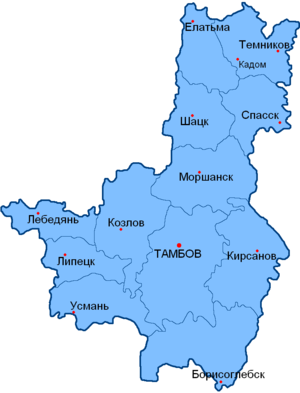
Le gouvernement de Tambov est une division administrative de l’Empire russe, puis de la RSFS de Russie, située en Russie centrale avec pour capitale la ville de Tambov. Créé en 1796 le gouvernement exista jusqu’en 1928.